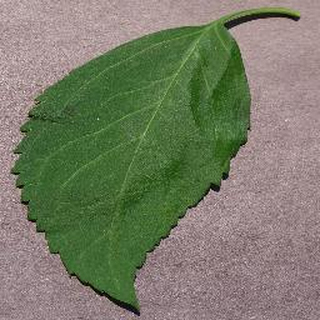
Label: healthy_cherry